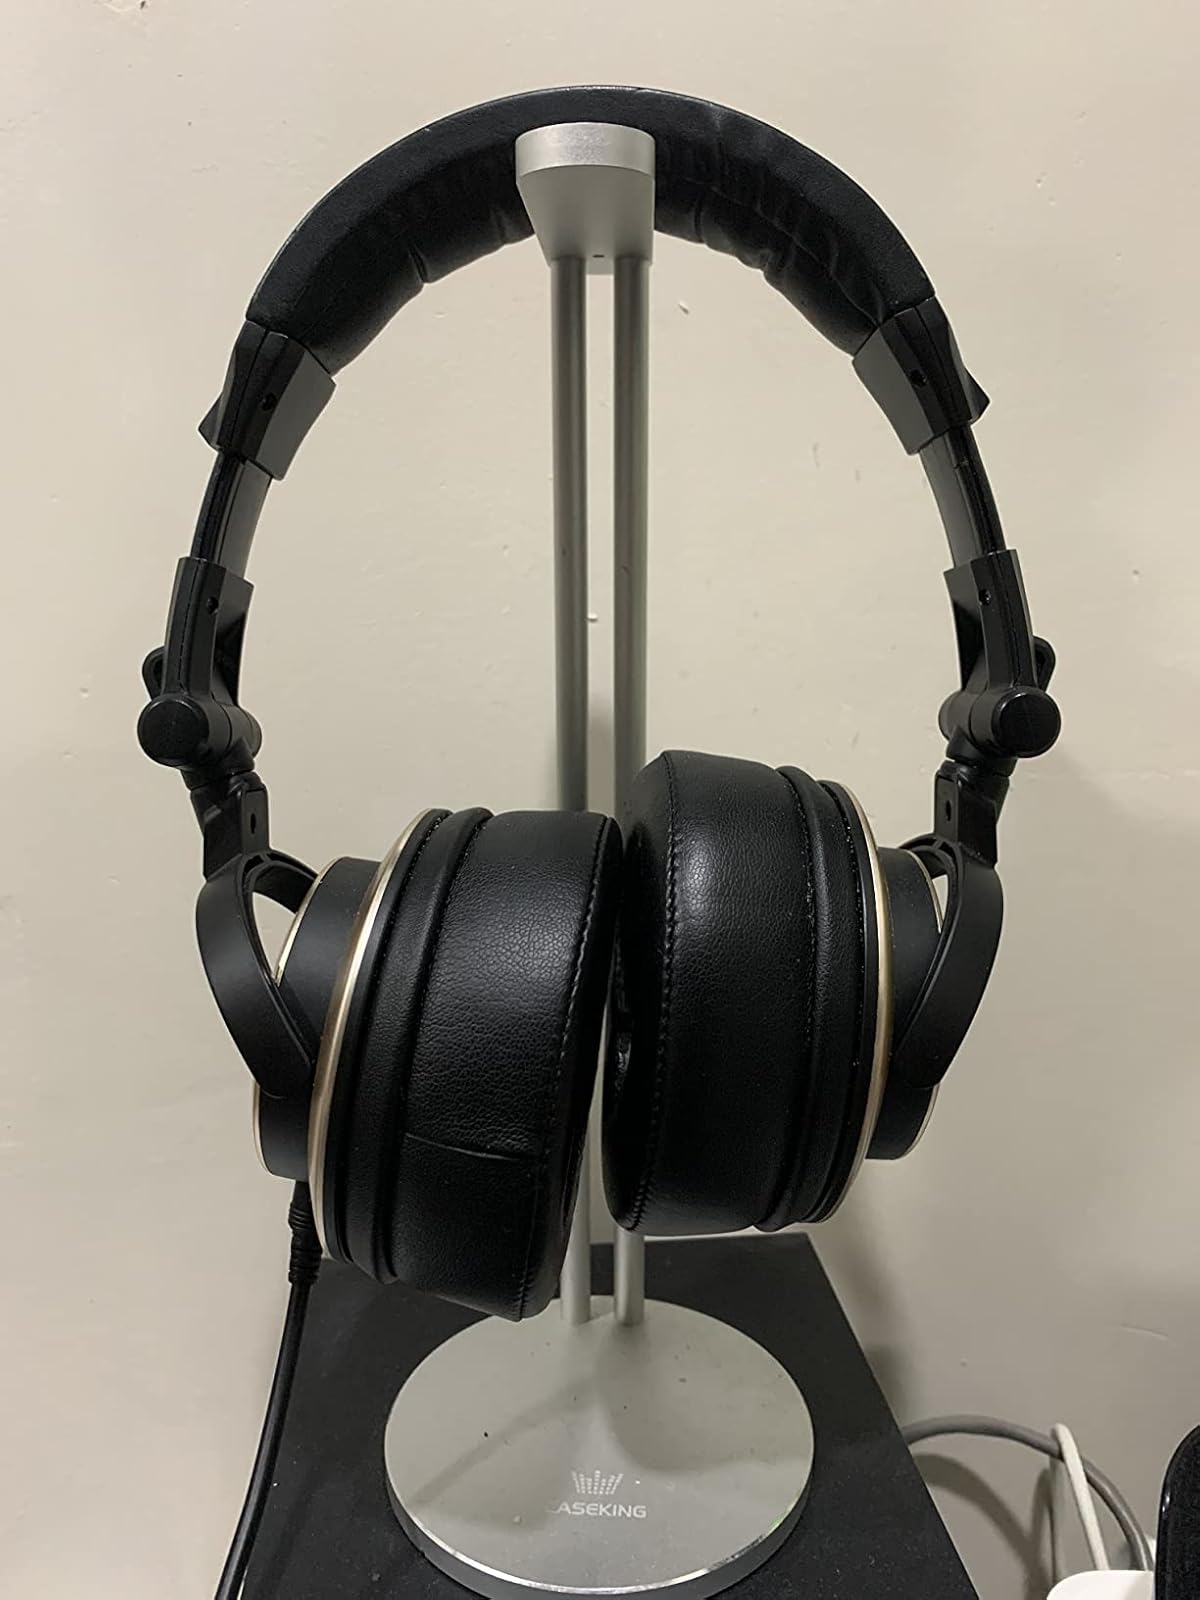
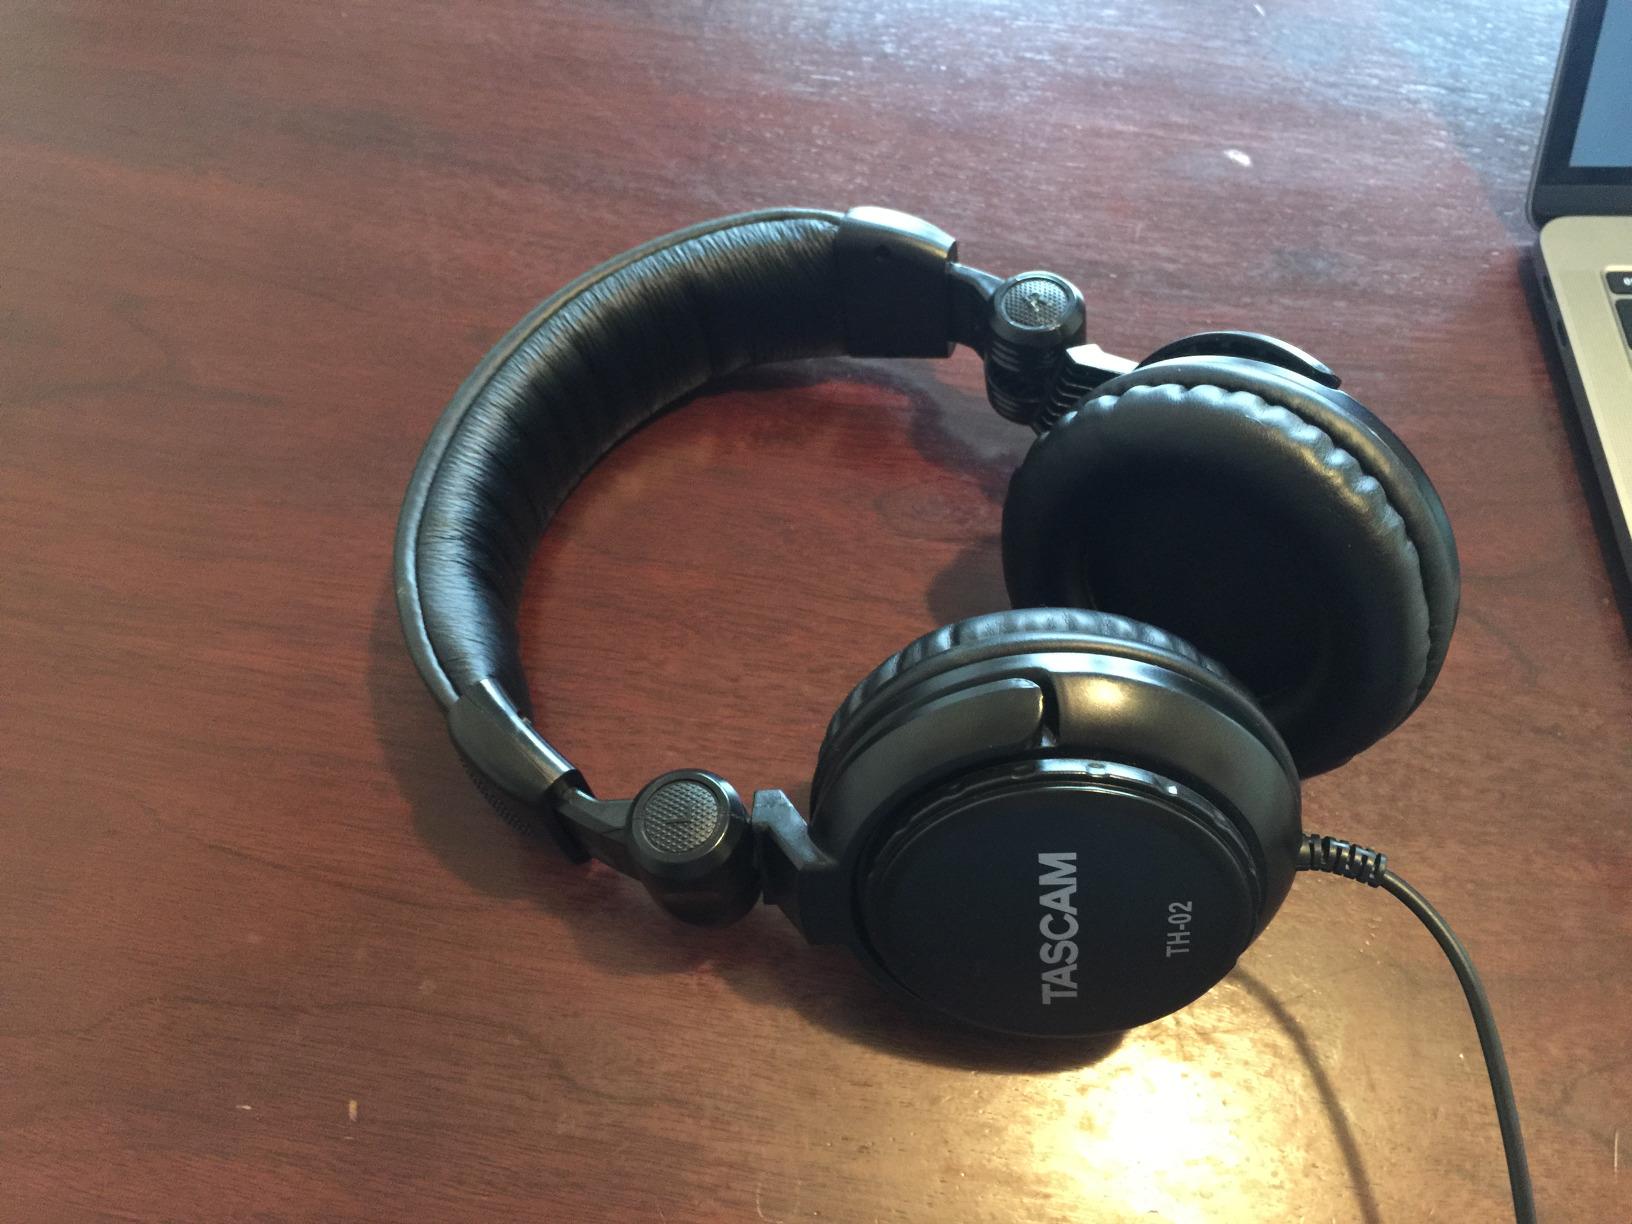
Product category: headphones
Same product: no